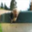
Label: snail